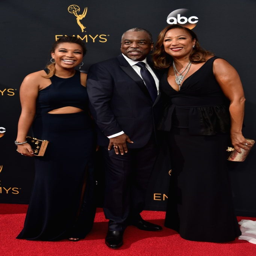
actor and guests attend awards .